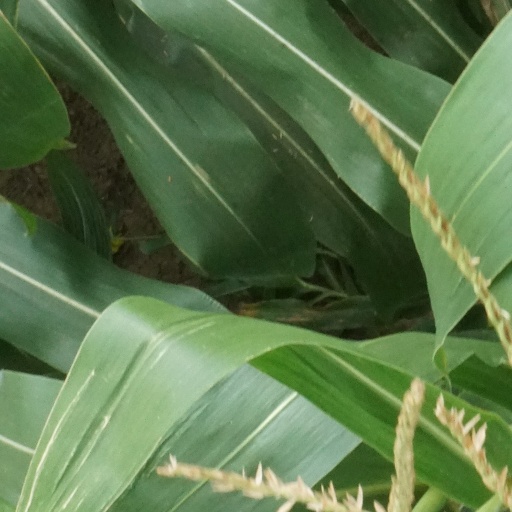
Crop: maize; corn